Infrastructure of the Brill Tramway

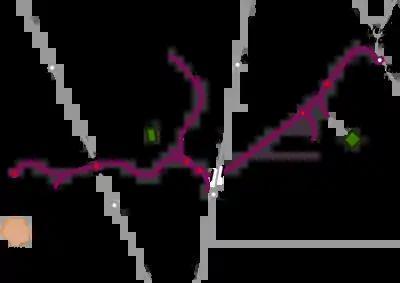
Map of a railway line running roughly south-west to north-east. Long sidings run off the railway line at various places. Two other north–south railway lines cross the line, but do not connect with it. At the north-eastern terminus of the line, marked "Quainton Road", the line meets three other lines running to Rugby & Leicester, Verney Junction, and Aylesbury & London respectively. The south-western terminus, marked "Brill", is some distance north of the town of Brill, which is the only town on the map. A station on one of the other lines, marked "Brill and Ludgersall", is even further from the town of Brill.

When the line was opened in 1871–72, the stations were high crude earth banks, held in place by wooden planks. In 1894, in preparation for the Oxford extension, Waddesdon, Westcott, Wotton and Brill stations were provided with buildings containing a booking office, waiting rooms and toilets, while Wood Siding station was equipped with a small waiting room "with shelf and drawer". Church Siding station was not included in the rebuilding, and ceased to be listed in the timetable at this time.